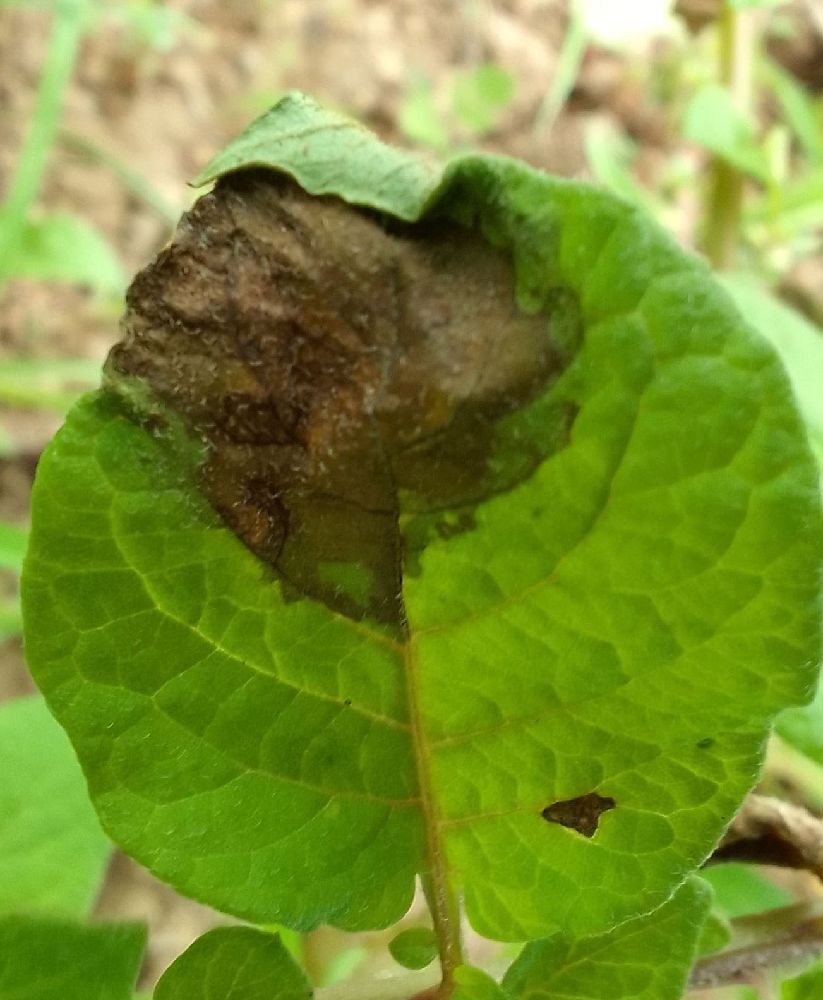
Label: Late blight